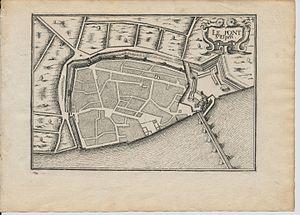
Extrait de ""Les Plans et Profils de toutes les principales villes et lieux considérables de France. par le Sieur TASSIN, géographe ordinaire de sa Majesté. A paris, Chez Melchior Tavernier, en l'Isle du Palais. 1634"" (Province de Languedoc)"
Pont-Saint-Esprit est une commune française située dans le département du Gard, en région Occitanie.